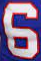
Number: 6